One Vanderbilt

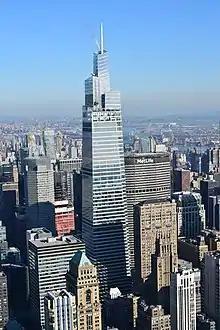
One Vanderbilt from the Empire State Building

When Bill de Blasio succeeded Bloomberg as mayor in 2014, he wished to implement Bloomberg's Midtown East rezoning proposal. That May, TD Bank announced its interest in expanding offices within New York City, focusing in particular on the delayed One Vanderbilt development, where it could be an anchor tenant. The following week, SL Green officially revived its plans for One Vanderbilt. Mayor de Blasio's administration proposed rezoning the area around Vanderbilt Avenue to allow One Vanderbilt to be constructed. Unlike Bloomberg's proposal, which would have converted all of Vanderbilt Avenue to a pedestrian plaza, de Blasio's proposal only called for the conversion of a short section outside One Vanderbilt.